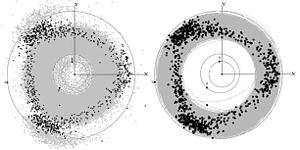
Le groupe de Hilda est un groupe d'astéroïdes situé à la périphérie externe de la ceinture principale d'astéroïdes, dans la zone de demi-grand axe comprise entre 3,7 et 4,1 ua. Il fait le lien entre la ceinture principale et l'orbite de Jupiter où gravitent les troyens de Jupiter.